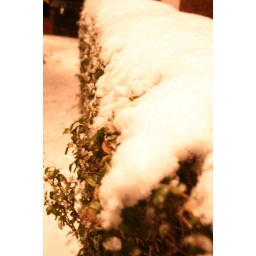
Snow on the hedge under the street lamp